Remote keyless system

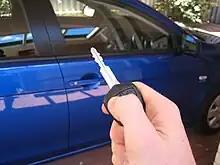
A remote control for a keyless entry system built into an ignition key: pressing a button on the key unlocks the car doors, while another button locks the car and activates its alarm system

A remote keyless system (RKS), also known as remote keyless entry (RKE) or remote central locking, is an electronic lock that controls access to a building or vehicle by using an electronic remote control (activated by a handheld device or automatically by proximity). RKS largely and quickly superseded "keyless entry", a budding technology that restrictively bound locking and unlocking functions to vehicle-mounted keypads.